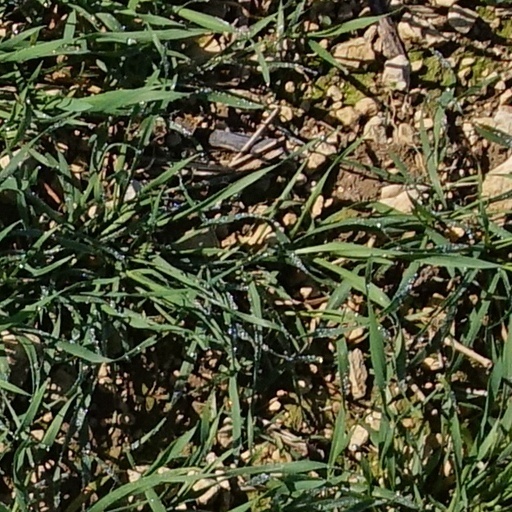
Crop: wheat